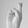
ASL letter: R